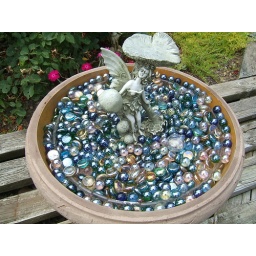
Flower pot in the front yard with glass stones and fairy statue